Yagoto

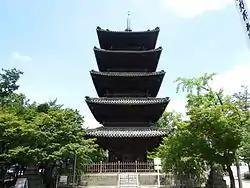
Main pagoda of Kōshō-ji temple

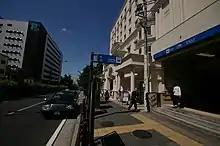
Entrance 1 of Nagoya Subway Yagoto Station

During the Edo period, the area thrived as a pilgrimage area with various temples, of which the most central one was Kōshō-ji. Other temples within the immediate area of Kōshō-ji are Tokurin-ji, Saiko-in, Joshō-ji, Seigan-ji, Kōshin-ji, Hōju-in, and Hansobo Temple, although many were moved here during World War II.